Dietmar Bartsch

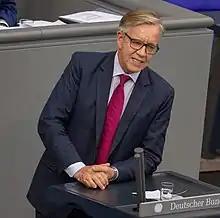
Bartsch in 2019

Bartsch joined the Socialist Unity Party of Germany (SED), the ruling party of East Germany, in 1977. He co-founded the Committee of Young Comrades (AGJG) in 1989. Following German reunification, Bartsch remained a member of the Party of Democratic Socialism (PDS), serving as federal treasurer and later federal managing officer. He was elected to the Bundestag in 1998.